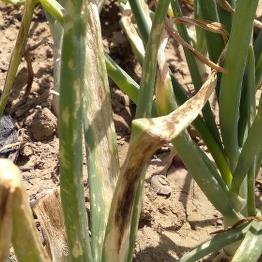
Crop: Onion
Condition: alternaria-d